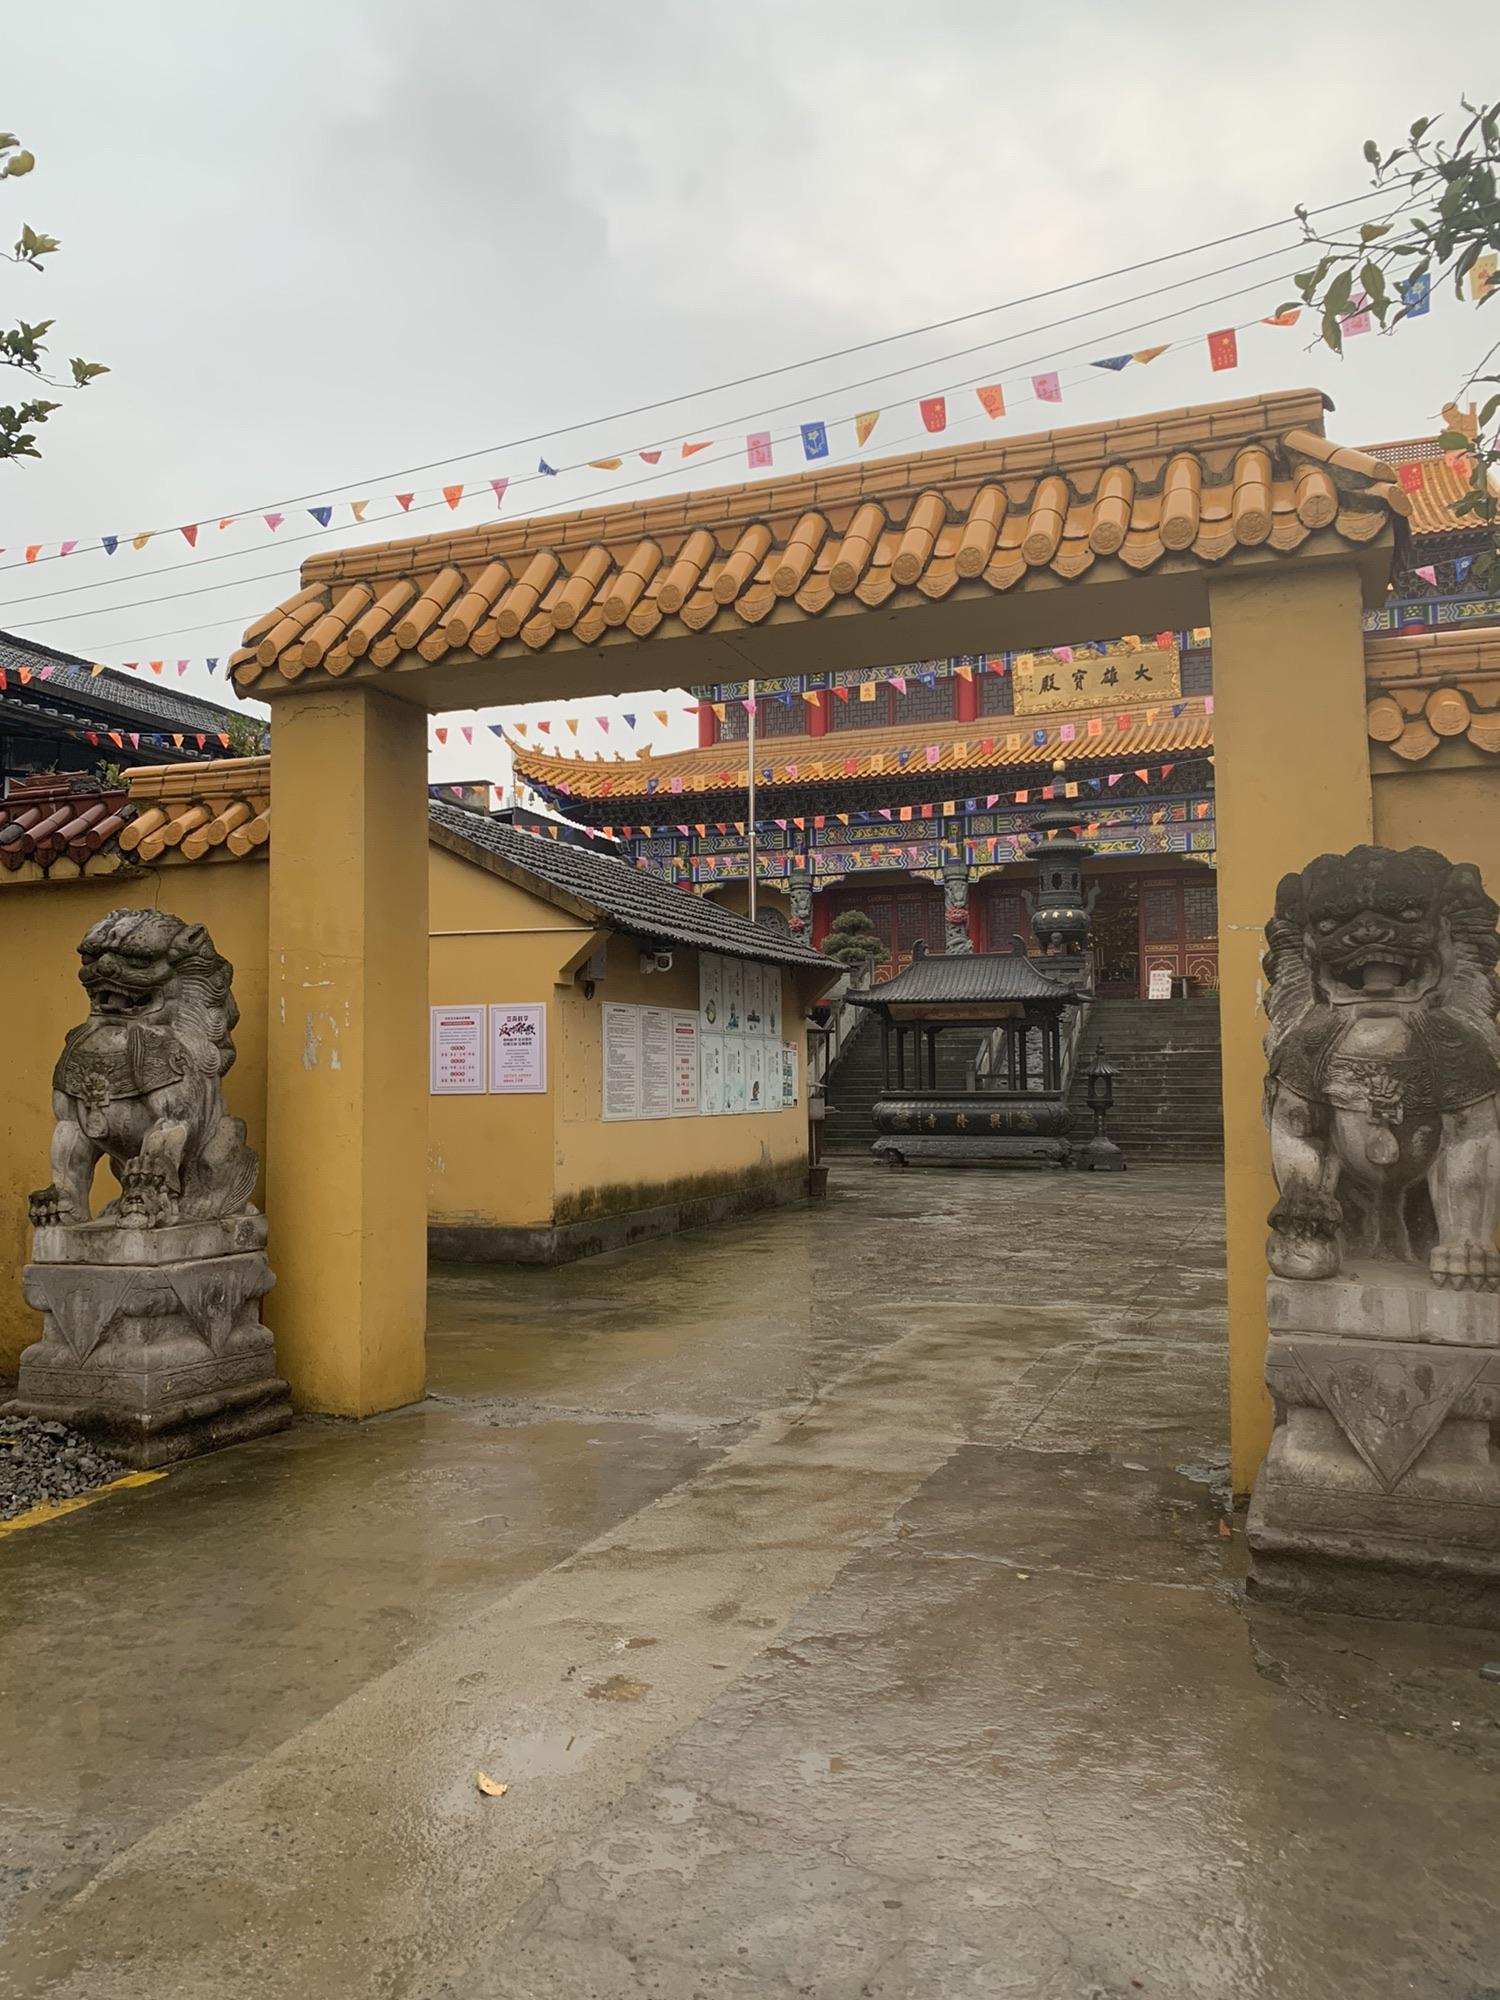
地标名称：兴隆禅寺